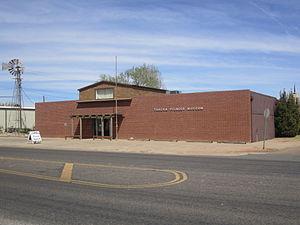
La ville de Tahoka est le siège du comté de Lynn, dans l’État du Texas, aux États-Unis. Lors du recensement de 2010, elle comptait 2 673 habitants.